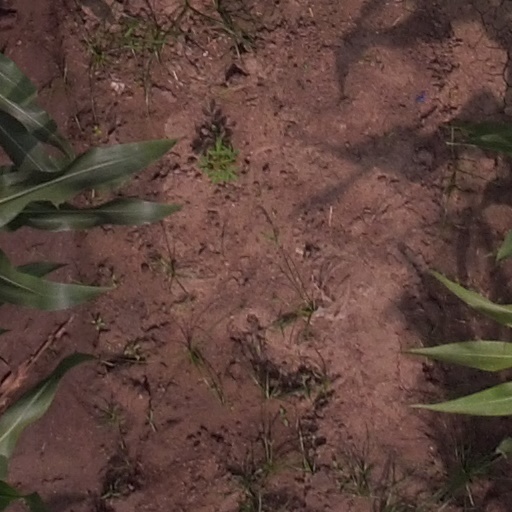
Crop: maize; corn